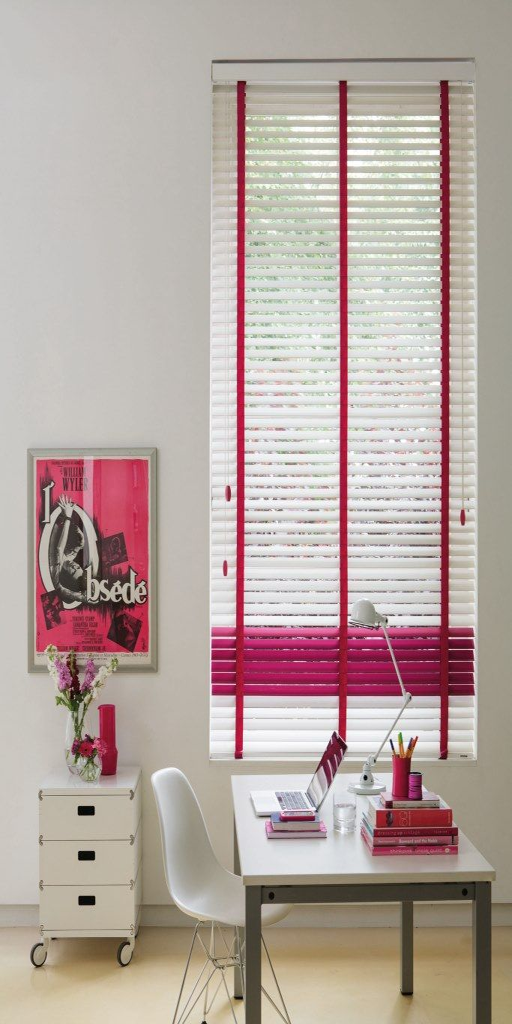
a striking injection of hot pink takes these woods from ordinary to extraordinary .